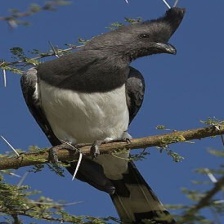
Species: GO AWAY BIRD
Scientific name: CORYTHAIXOIDES CONCOLOR